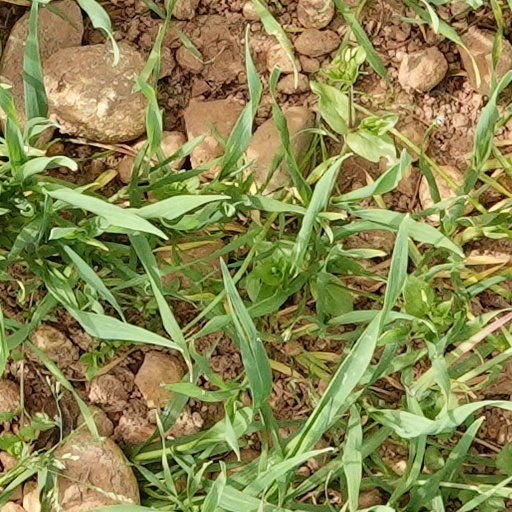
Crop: wheat